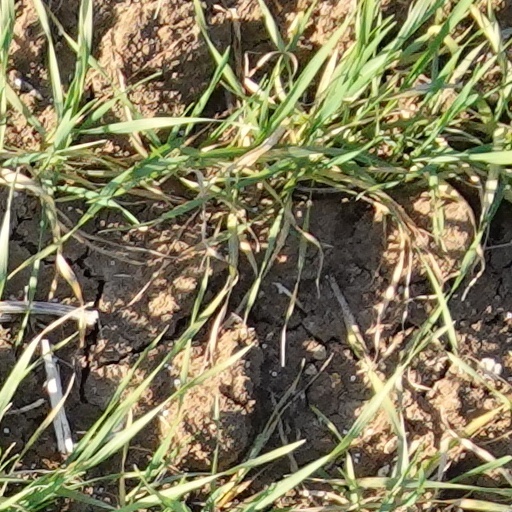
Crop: wheat